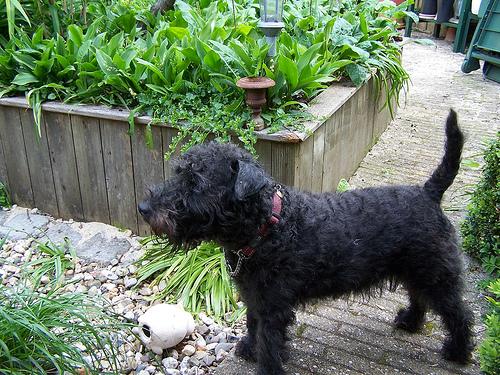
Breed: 216-n000017-Lakeland_terrier